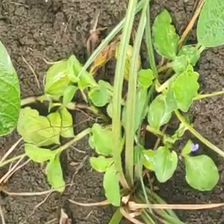
Weed species: Kena_(Commplina_benghalensio)